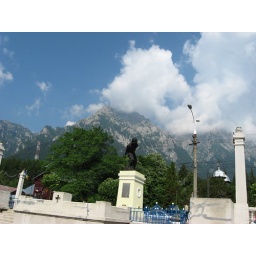
War monument and mountains outside of the station in Bustin